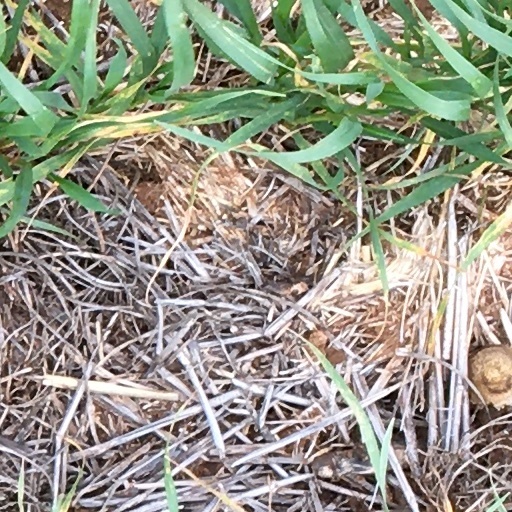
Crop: wheat